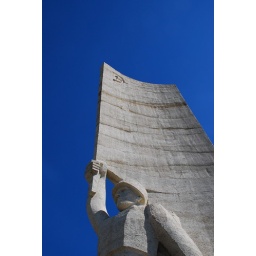
red flag petrified in the blue sky